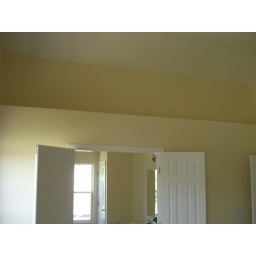
ledge in bedroom for plants